Javy Guerra (baseball, born 1985)

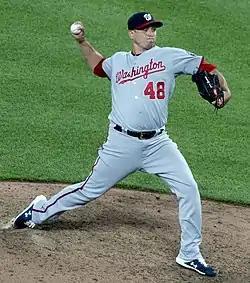
Guerra with the Nationals in 2019

Luis Javier Guerra (born October 31, 1985) is an American former professional baseball pitcher. Guerra was drafted in the 4th round of the 2004 MLB draft by the Los Angeles Dodgers. He made his Major League Baseball (MLB) debut with the Dodgers in 2011. He also played in MLB for the Chicago White Sox, Los Angeles Angels, Miami Marlins, Toronto Blue Jays, and Washington Nationals. He won the 2019 World Series with the Nationals.